Hürlimann Brewery

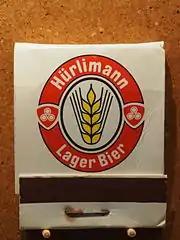
Hürlimann logo on a matchbook

Hürlimann was absorbed by Feldschlösschen in 1996. Feldschlösschen-Hürlimann-Gruppe was sold to Carlsberg in November 2000.